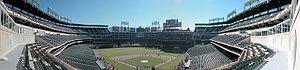
Les Rangers du Texas sont une franchise de baseball de la Ligue majeure de baseball située à Arlington, dans la banlieue de Dallas au Texas. Ils évoluent dans la division Ouest de la Ligue américaine. La franchise fut créée en 1961 à Washington, D.C. et déménagea au Texas en 1972. Iván Rodríguez, Gaylord Perry et Nolan Ryan évoluèrent sous les couleurs des Rangers. Le nom de « Rangers » provient du corps de police d'état du même nom, la Texas Ranger Division.